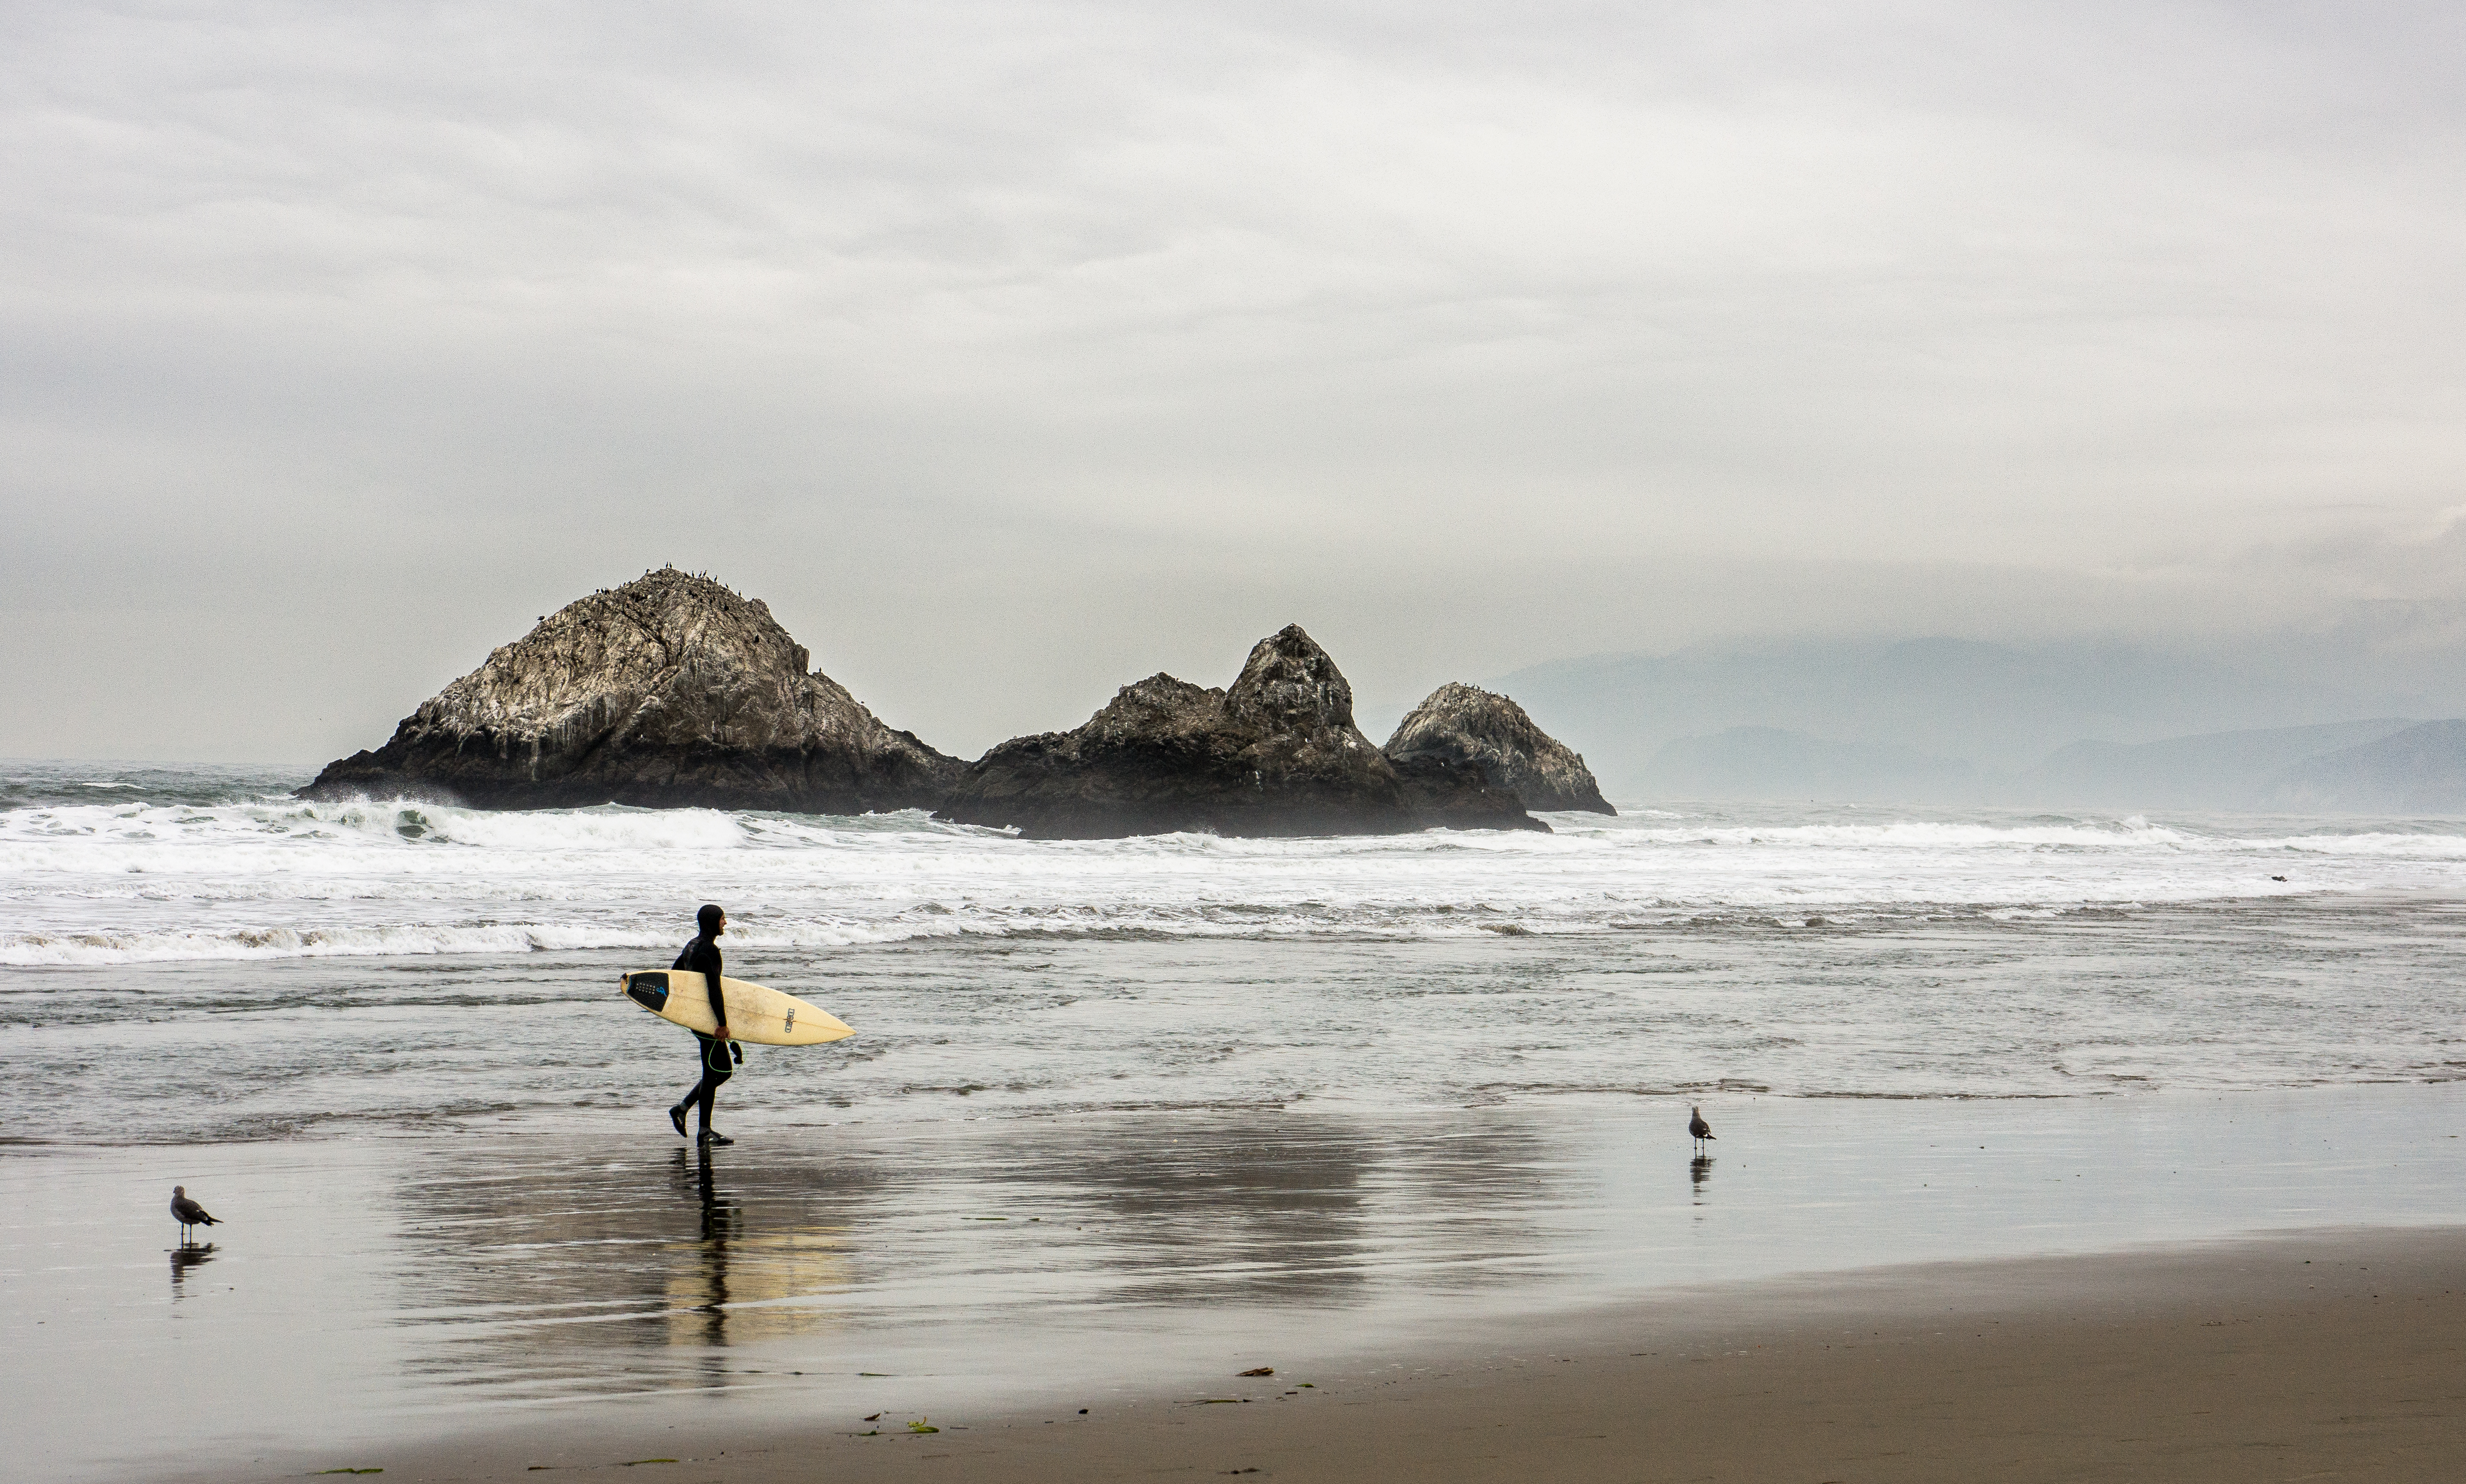
beach, sea, coast, water, sand, ocean, sky, boat, shore, wave, summer, surfer, vehicle, seascape, surfboard, bay, seashore, body of water, outdoors, boating, cape, wind wave